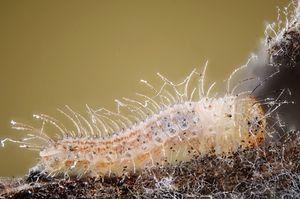
L’Amaryllis est une espèce de lépidoptères de la famille des Nymphalidae et de la sous-famille des Satyrinae.